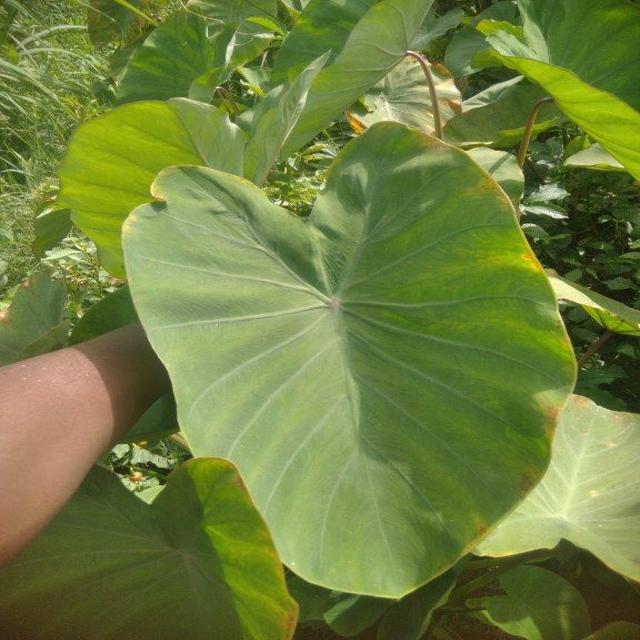
Label: Early_Blight